Orient

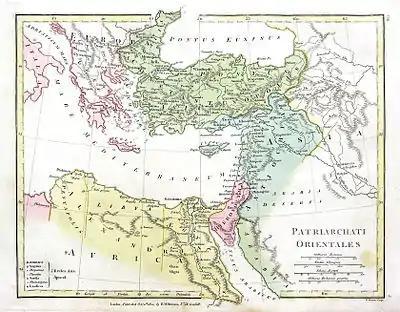

The Orient is a term referring to the East in relation to Europe, traditionally comprising anything belonging to the Eastern world. It is the antonym of the term "Occident", which refers to the Western world.